Question: What color is the birds neck?
Tambaya: Menene launin wuyan tsuntsun?
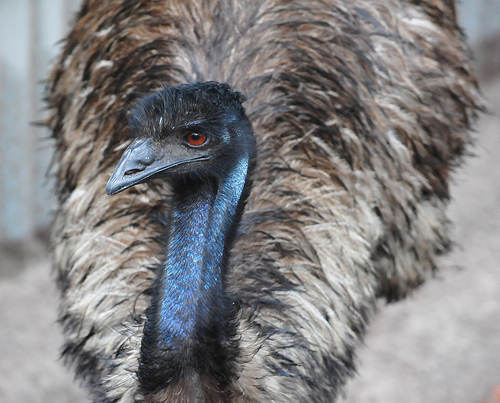
Answer: Black.
Amsa: Baƙi.